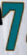
Number: 7